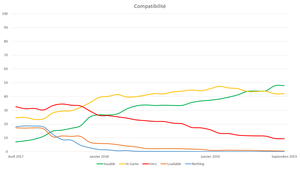
Graphique de l'évolution de la compatibilité jusqu'à septembre 2019
RPCS3 est un émulateur libre de PlayStation 3. Il est écrit en C++ et est disponible sur Windows et GNU/Linux. Son développement a débuté en 2011. Bien que l'émulateur soit devenu globalement stable, il reste cependant des fonctionnalités manquantes, une fluidité parfois insuffisante et quelques problèmes d'affichage. L'amélioration de ces trois points sont les objectifs constant de l'émulateur.